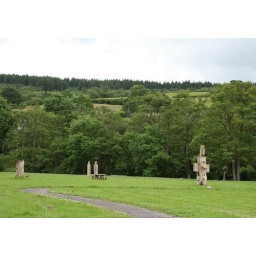
Numerous wooden sculptures below the dam wall - a very interesting walk